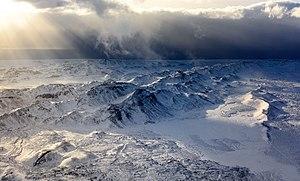
La géologie de l'Islande est fortement marquée par le volcanisme, car les terres qui constituent ce pays sont presque intégralement volcaniques. Cette situation unique à une telle échelle est très étudiée par les géologues, qui peuvent voir les effets combinés d'une accrétion au niveau d'une dorsale émergée associée à un volcanisme de point chaud.